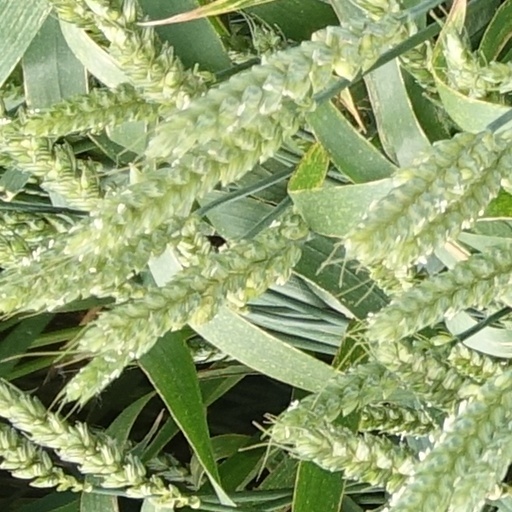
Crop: wheat